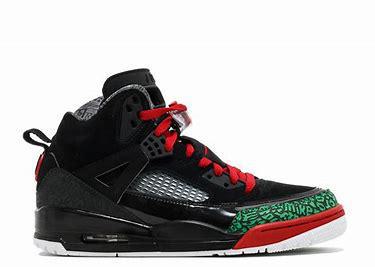
Brand: Jordan
Model: Spizike